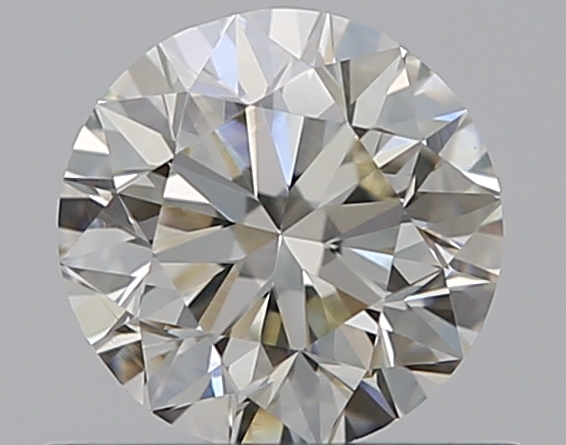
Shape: round
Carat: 0.5
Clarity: VVS2
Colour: L
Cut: VG
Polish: EX
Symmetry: VG
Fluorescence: M
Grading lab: GIA
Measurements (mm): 5 x 5.05 x 3.18